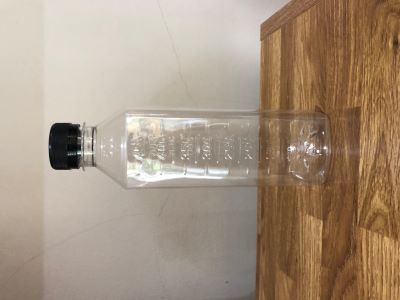
Label: plastic